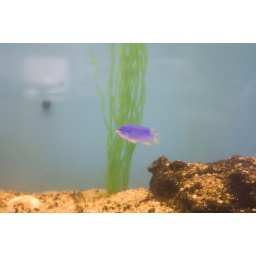
one of the fish from the fish tank in the kitchen